Jesús Requejo San Román

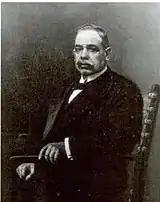

In the late 1910s and early 1920s Requejo remained related to the liberalismo dinástico faction, active in the network of Romanonistas like Antonio Rodríguez Cid, Santiago Alba Bonifaz, Fernando López Monis or . Apart from his registrador and attorney jobs he was increasingly engaged in social initiatives. In 1915 he co-founded Sindicato Agrícola Católico Sanabrés and engaged in Federación Agraria Católica of Zamora. In 1916 he worked to ensure cheap credit by co-founding a local Banco Agrícola and started to discuss agrarian policy in specialized Madrid periodicals. In 1917 he raised support for Liberal educational initiatives; in 1918 he briefly served in Madrid as “secretario particular de la subsecretaria”; he worked on a public education project, sponsored by López Monis. In Puebla Requejo founded a dormitory for the poor and tried to set up a secondary school; in 1920 he donated 5,000 ptas for a future educational institution in the town and funded grants for aspiring young teenagers from poor families. In the early 1920s he was a well-recognized county personality, active in numerous bodies and assuming prestigious roles during local events.